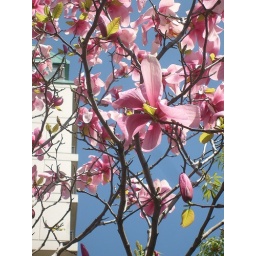
pink magnolia tree against the city sky